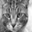
Label: cat